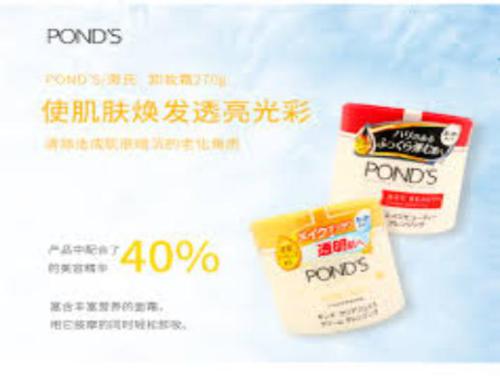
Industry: Necessities